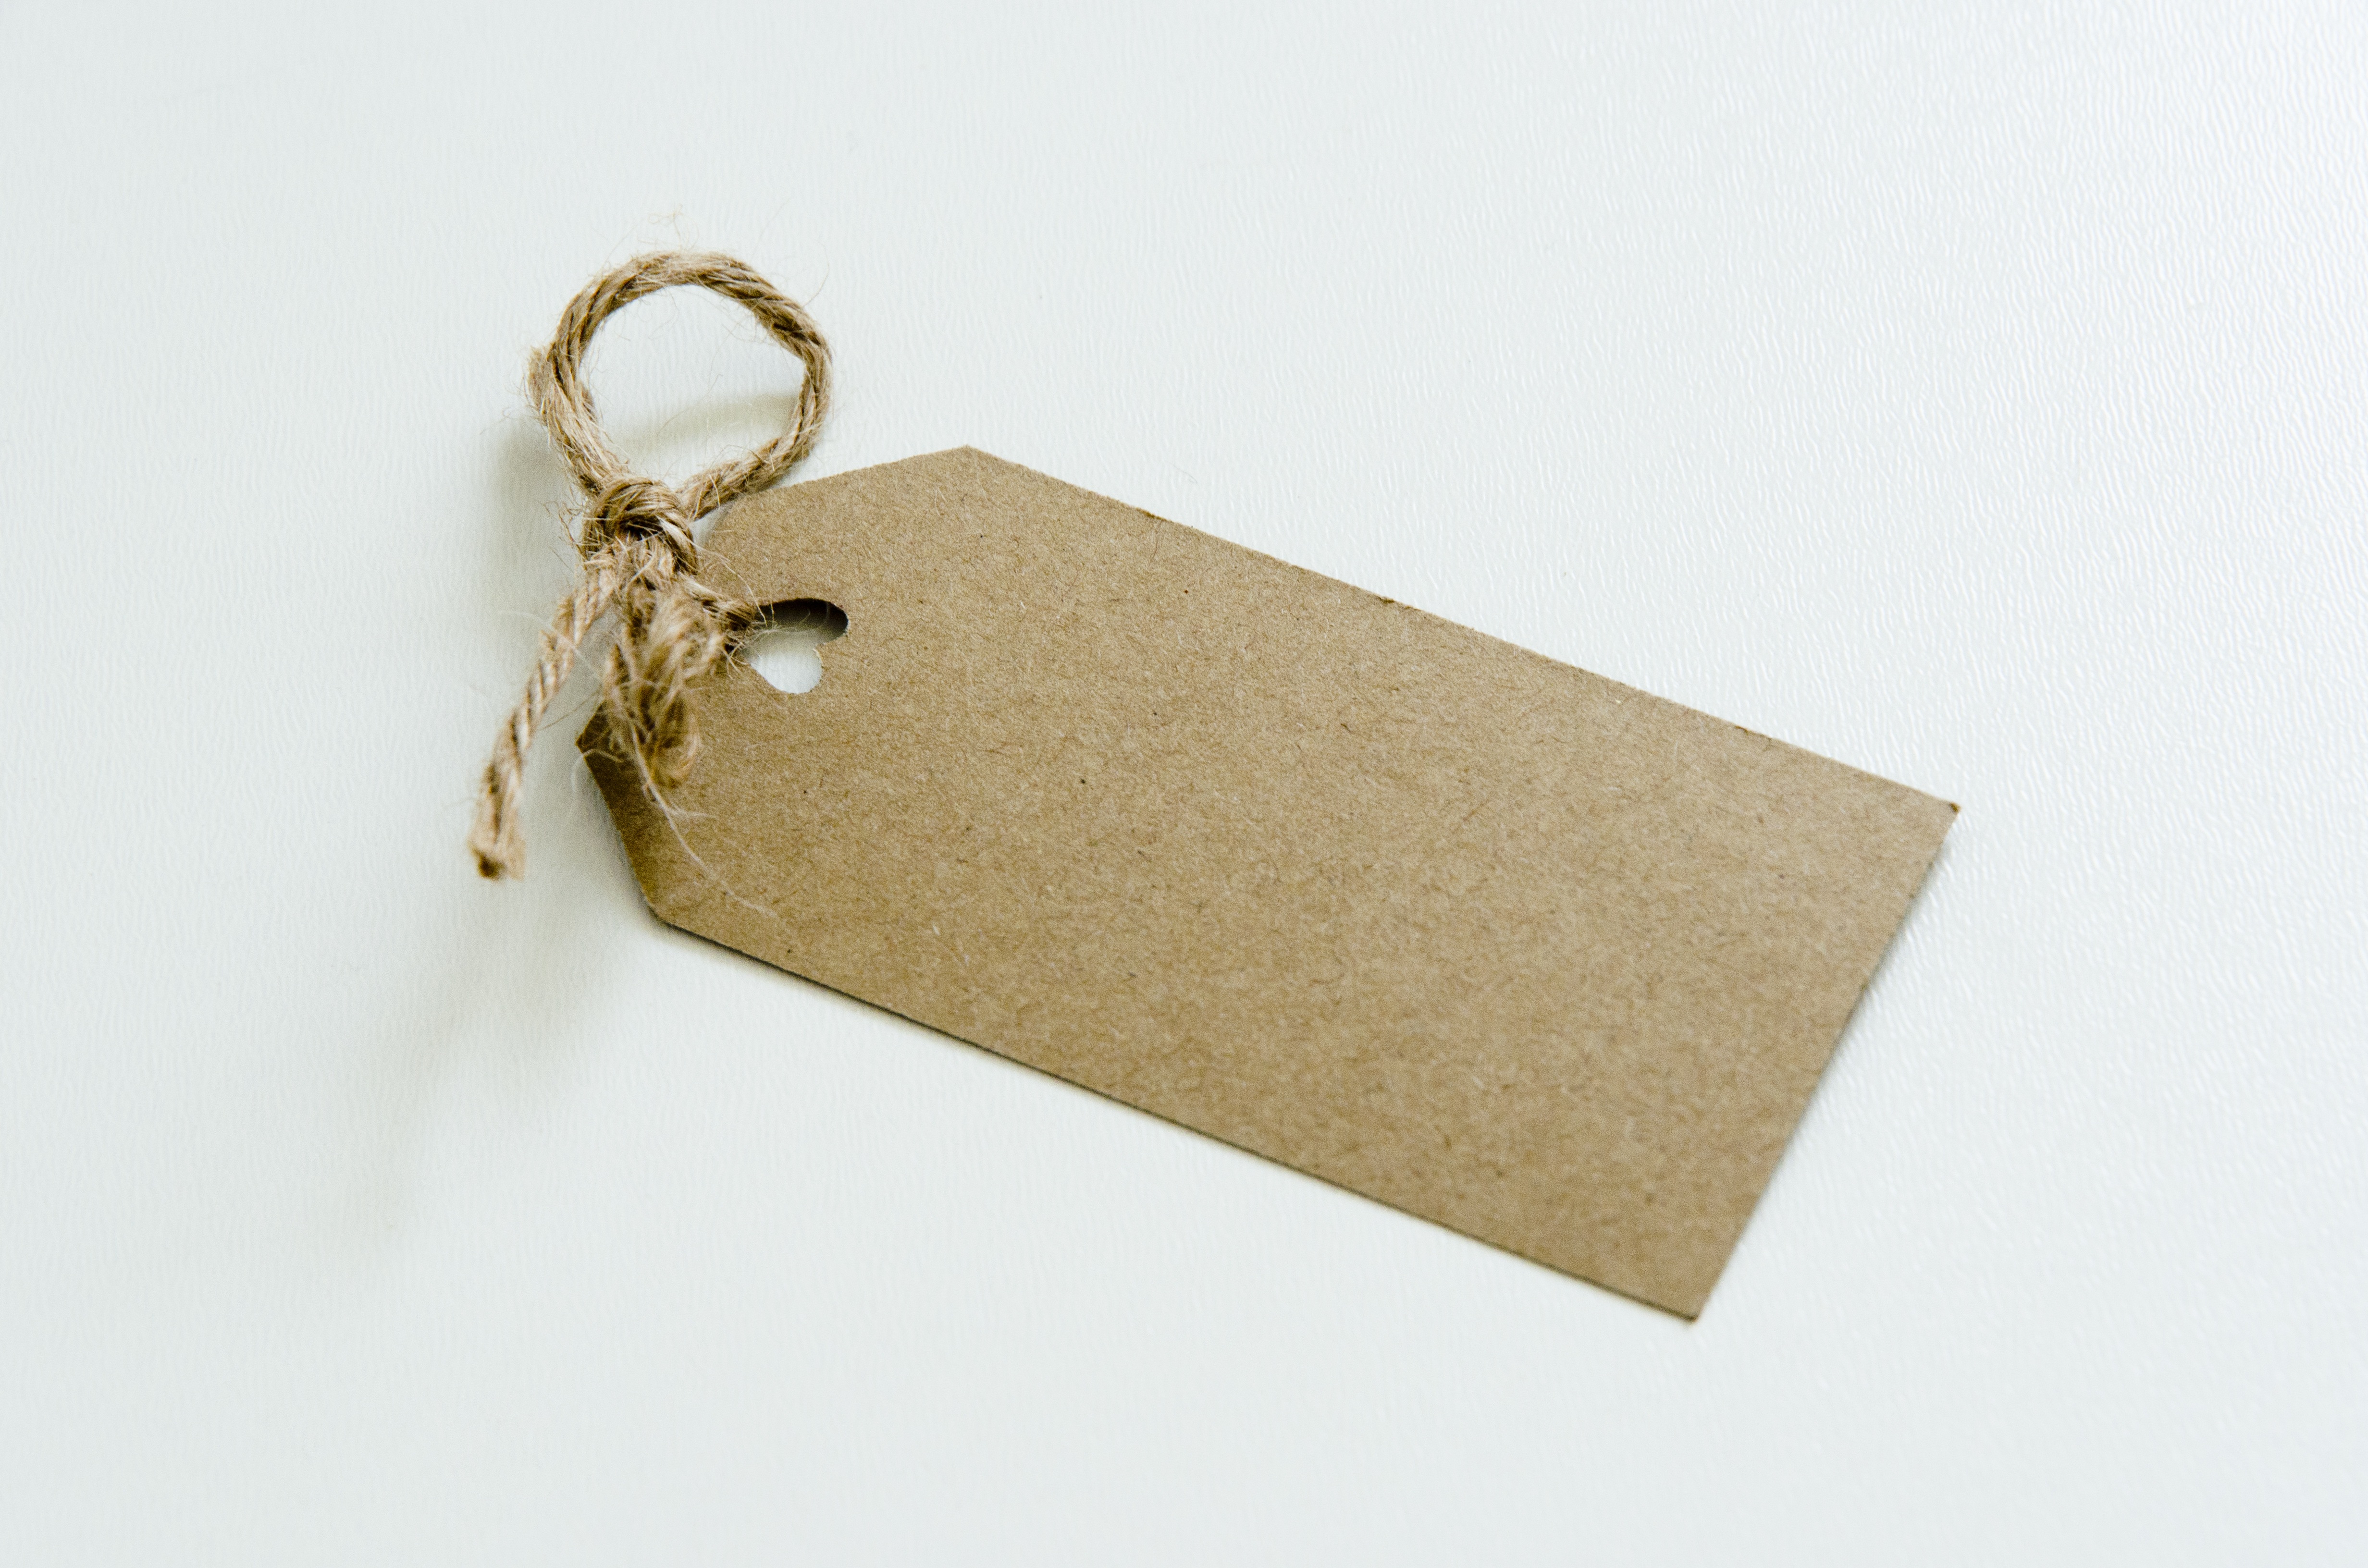
string, natural, brown, paper, label, card, brass, tag, kraft, template, fashion accessory, kraft paper, blank tag tied with string, paper tag